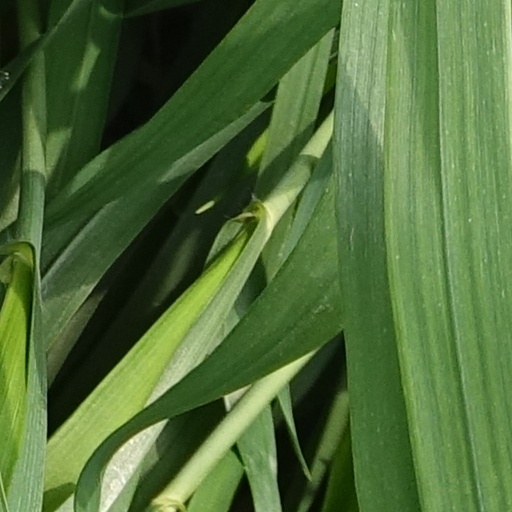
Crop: wheat